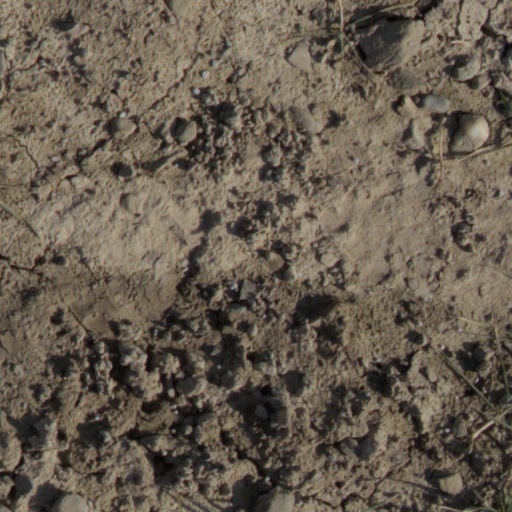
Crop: wheat